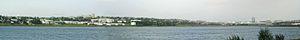
Kópavogur est une municipalité d'Islande se trouvant dans la région de la capitale, Reykjavik. Avec une population de 32 308 habitants en 2014, il s'agit de la deuxième municipalité la plus peuplée d'Islande, derrière la capitale.